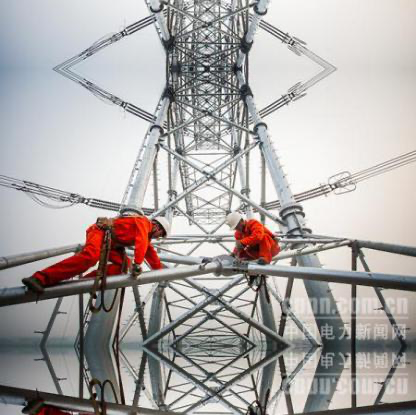
Objects in the image:
label: helmet
label: helmet